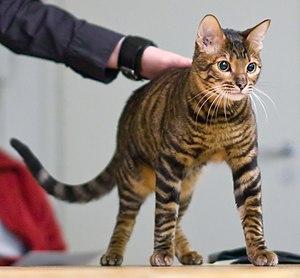
La liste des races de chats ci-dessous se présente par ordre alphabétique.
Le toyger est une race de chats originaire des États-Unis. Ce chat est caractérisé par son physique visant à ressembler le plus possible à celui d'un tigre miniature.